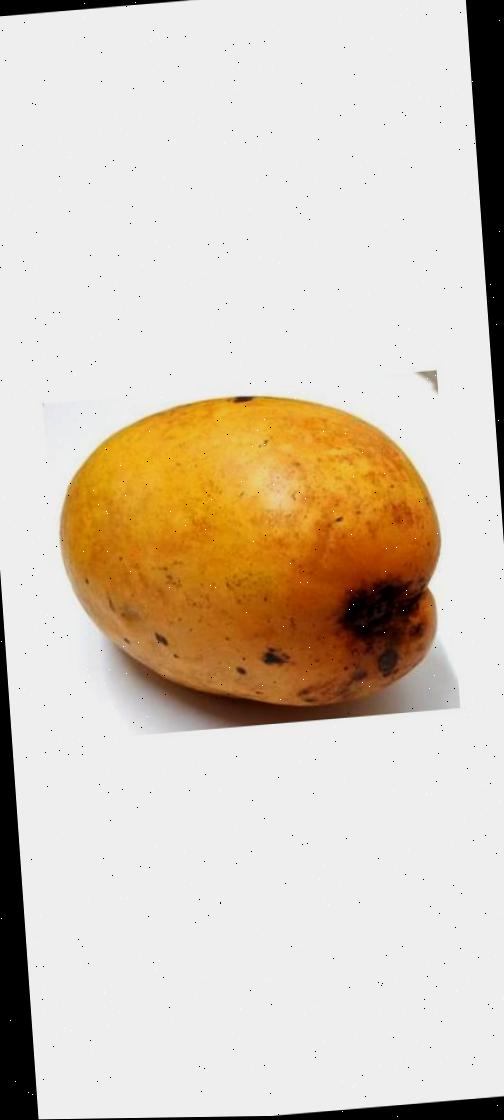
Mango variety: Bari-11